Messelasturidae

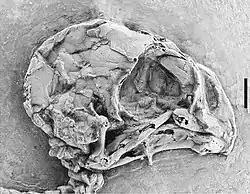
Skull of "Messelastur gratulator"

On the skull, Messelasturidae possessed a raptorial beak and a large supraorbital process.